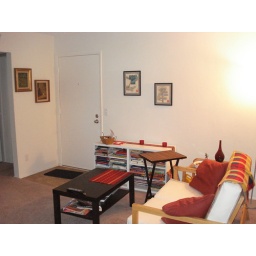
Artwork on the wall over the shelf is by my friend Barbara in Hawaii.